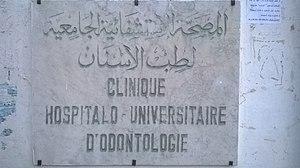
Clinique de médecine dentaire de Monastir, Monastir, Tunisie المصحة الاستشفائية الجامعية لطب الأسنان بالمنستير, المنستير، تونس
La faculté de médecine dentaire de Monastir ou FMDM est un établissement universitaire tunisien situé à Monastir.